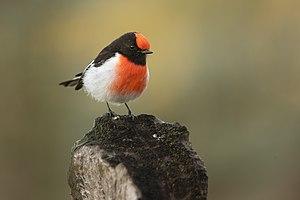
Le Miro à front rouge est une espèce d'oiseaux de la famille des Petroicidae. Cette espèce est endémique d'Australie. On la trouve dans les régions sèches de la plus grande partie du continent australien où elle habite les zones arbustives et les bois clairsemés. Comme beaucoup d'oiseaux vivement colorés de la famille des Petroicidae, il présente un dimorphisme sexuel. Il mesure de 10 à 12 cm de longueur, a un petit bec mince et noir, les yeux et les pattes bruns. Le mâle a le dessus de la tête et la poitrine rouge, le dessus du corps noir et la queue noire avec l'extrémité blanche. Le ventre et les épaules sont blancs. La femelle est gris-brun. Cette espèce utilise nombre de chants variés et les mâles chantent généralement pour annoncer l'arrivée sur leur territoire et attirer les femelles. Les oiseaux se rencontrent par couples ou en petits groupes, mais le comportement social a été peu étudié.